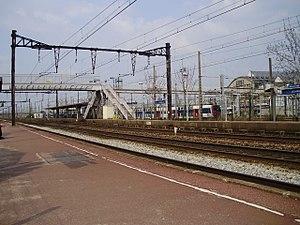
Gare des Ardoines, à Vitry-sur-Seine, Val-de-Marne, France - vue du dépôt depuis le quai en direction de Paris
La gare des Ardoines est une gare ferroviaire française de la ligne de Paris-Austerlitz à Bordeaux-Saint-Jean, située sur le territoire de la commune de Vitry-sur-Seine, dans le département du Val-de-Marne en région Île-de-France.
La ligne C du RER d'Île-de-France, plus souvent simplement nommée RER C, est une ligne du réseau express régional d'Île-de-France qui traverse l'agglomération parisienne, avec de nombreux embranchements. Elle relie à l'ouest Pontoise, Versailles-Château-Rive-Gauche et Saint-Quentin-en-Yvelines d'une part, et au sud Massy - Palaiseau, Dourdan et Saint-Martin-d'Étampes, ainsi que Versailles-Chantiers par un tracé quasi circulaire, en passant par le cœur de Paris.